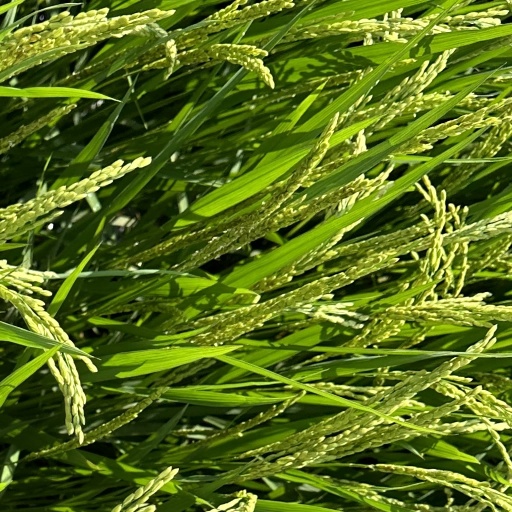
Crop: rice